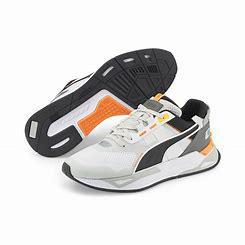
Brand: Puma
Model: Mirage Sport